Glacial geoengineering

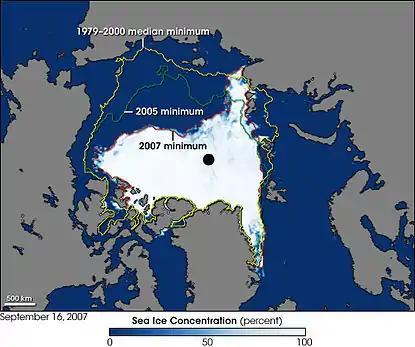
Arctic sea ice coverage as of 2007 compared to 2005 and also compared to 1979-2000 average

Glacial geoengineering is a set of proposed geoengineering approaches that focus on slowing the loss of glaciers, ice sheets, and sea ice in polar regions and, in some cases, alpine areas. Proposals are motivated by concerns that feedback loops—such as ice-albedo loss, accelerated glacier flow, and permafrost methane release—could amplify climate change and trigger climate tipping points.